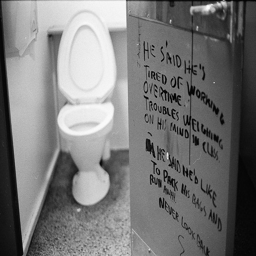
A note is placed near a toilet with it's seat up.
Graffiti on an open door to a restroom stall.
A white toilet in a very small room.
Black and white photograph of a doorway view into a bathroom.
A bathroom door is open and has writing on it.